Symmetry (horse)

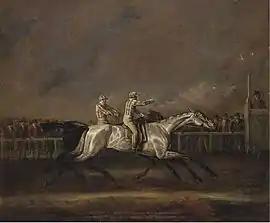
Symmetry defeats Sorcerer at Newmarket on 30 September 1800.

Symmetry (foaled 1795) was a British Thoroughbred racehorse and sire best known for winning the classic St Leger Stakes in 1798. Originally trained in Yorkshire won the St Leger at Doncaster on his final appearance as a three-year-old and went on to defeat The Derby winner Sir Harry in a match race at York in the following year. As a five-year-old he was transferred to race at Newmarket where he lost a rematch with Sir Harry, but won his three remaining races, including matches against Sorcerer and Diamond, two of the leading racehorses of the time. After his retirement from racing, Symmetry was sold and exported to stand as a breeding stallion in Russia.